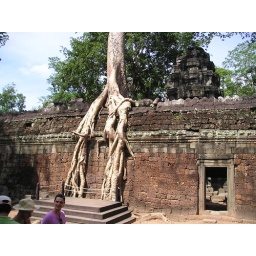
Crazy tree growing around a wall